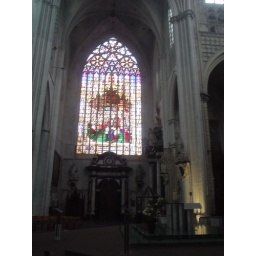
10 June 2007. A stained glass window in the Mechelen cathedral. Belgium